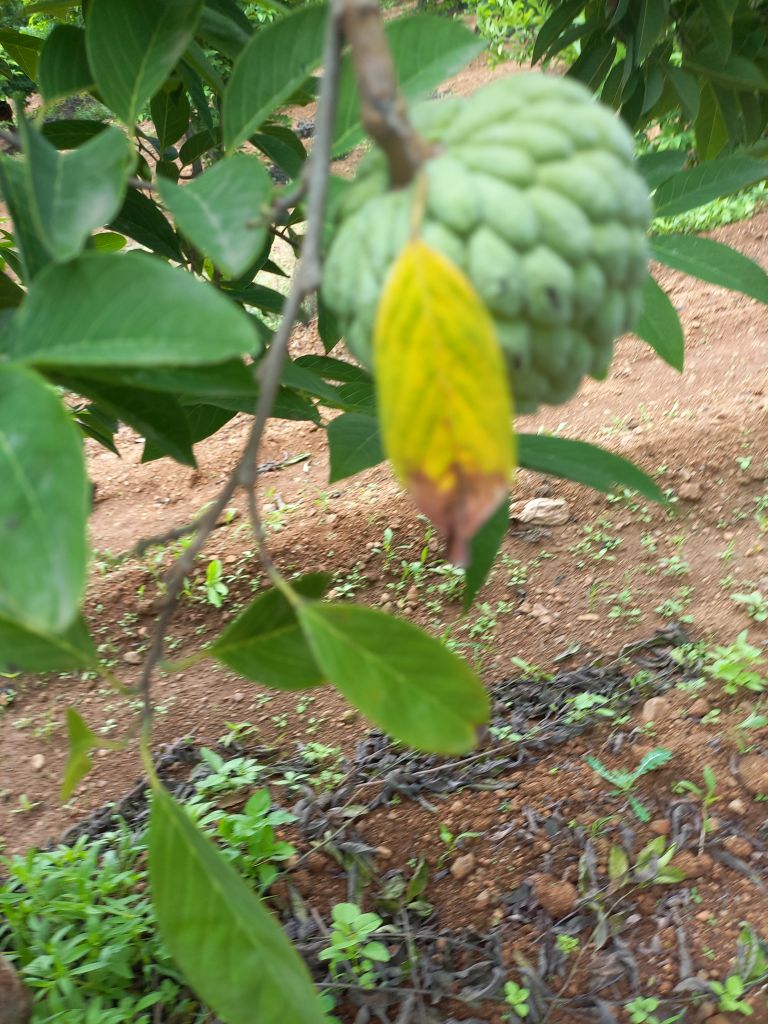
Disease label: Leaf spot on Leaves